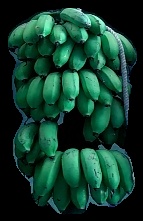
Variety: rasbale
Grade: grade2